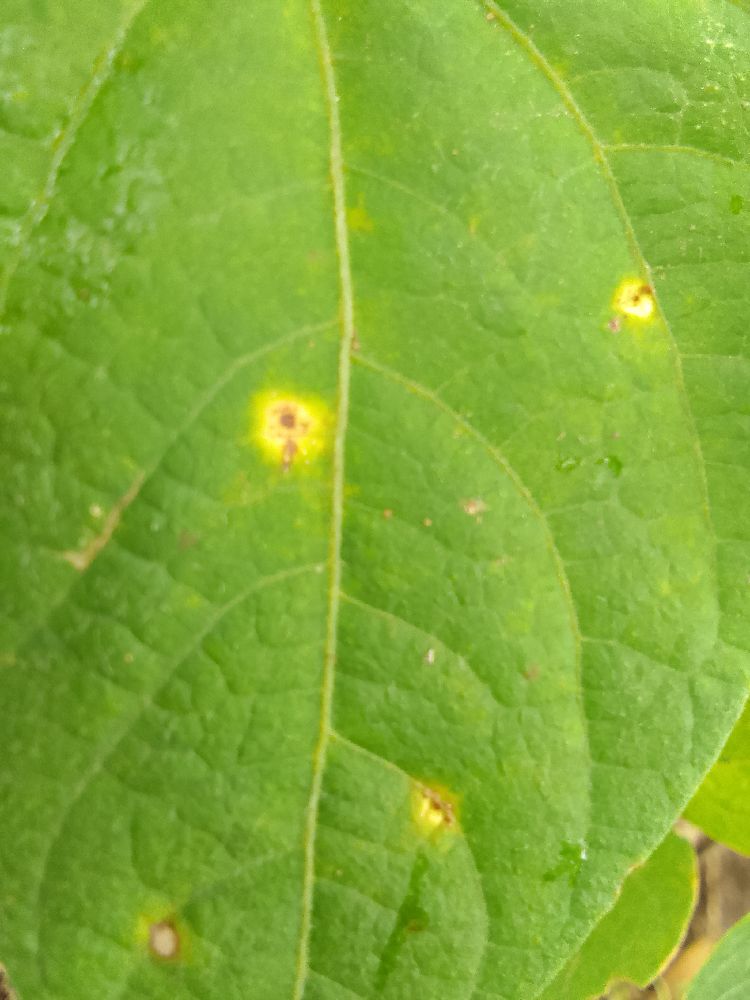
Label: rust